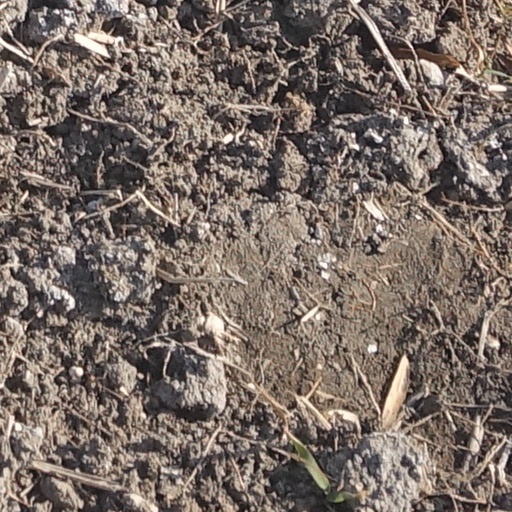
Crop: wheat